Frank B. Cooper

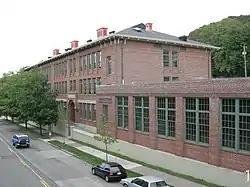
The original Frank B. Cooper Elementary School, built in 1917.

Cooper submitted his resignation on March 17, 1922, effective August 1, though after the board passed further budget cuts, he took an early leave in June, and assistant superintendent Thomas R. Cole succeeded him.